Liebefeld railway station

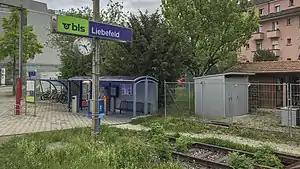
The station platform in 2018

Liebefeld railway station is a railway station in the municipality of Köniz, in the Swiss canton of Bern. It is an intermediate stop on the standard gauge Bern–Schwarzenburg line of BLS AG.